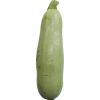
Label: Zucchini 1